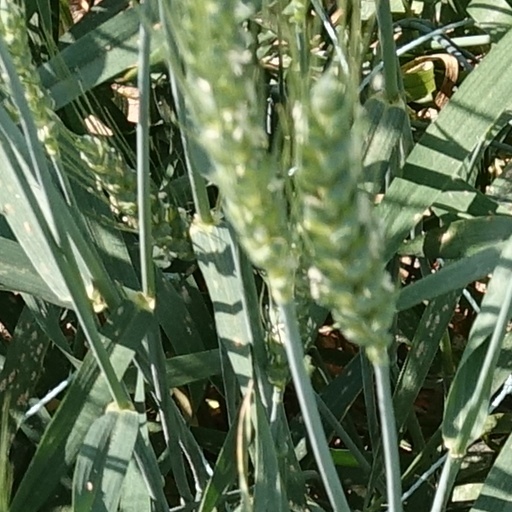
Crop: wheat